Pennsylvania Railroad class D3

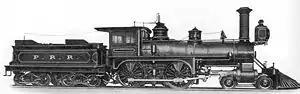
PRR D3 #274 in its builders' portrait.

The Pennsylvania Railroad's steam locomotive class D3 (formerly Class C, pre-1895) comprised sixty-seven locomotives intended for general passenger and freight service, constructed at the railroad's own Altoona Works (now owned by Norfolk Southern) during 1869–1881.